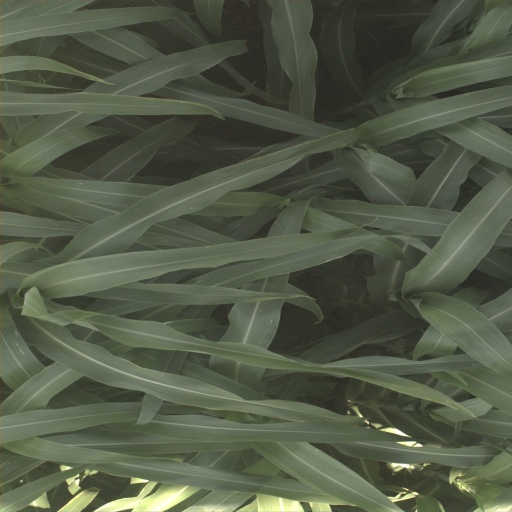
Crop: sorghum